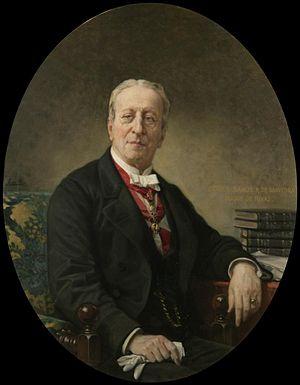
Cet article dresse la liste des présidents du gouvernement d’Espagne ou leur équivalent depuis 1705.
Ángel de Saavedra y Ramírez de Baquedano, duc de Rivas, né le 10 mars 1791 à Cordoue et mort le 22 juin 1865 à Madrid, est un dramaturge, poète et homme d'État espagnol principalement connu pour ses pièces de théâtres, comme Don Álvaro o la Fuerza del sino. Cette œuvre a par la suite servi de base pour le livret de l'opéra de Verdi La Force du destin, rédigé par Francesco Maria Piave.